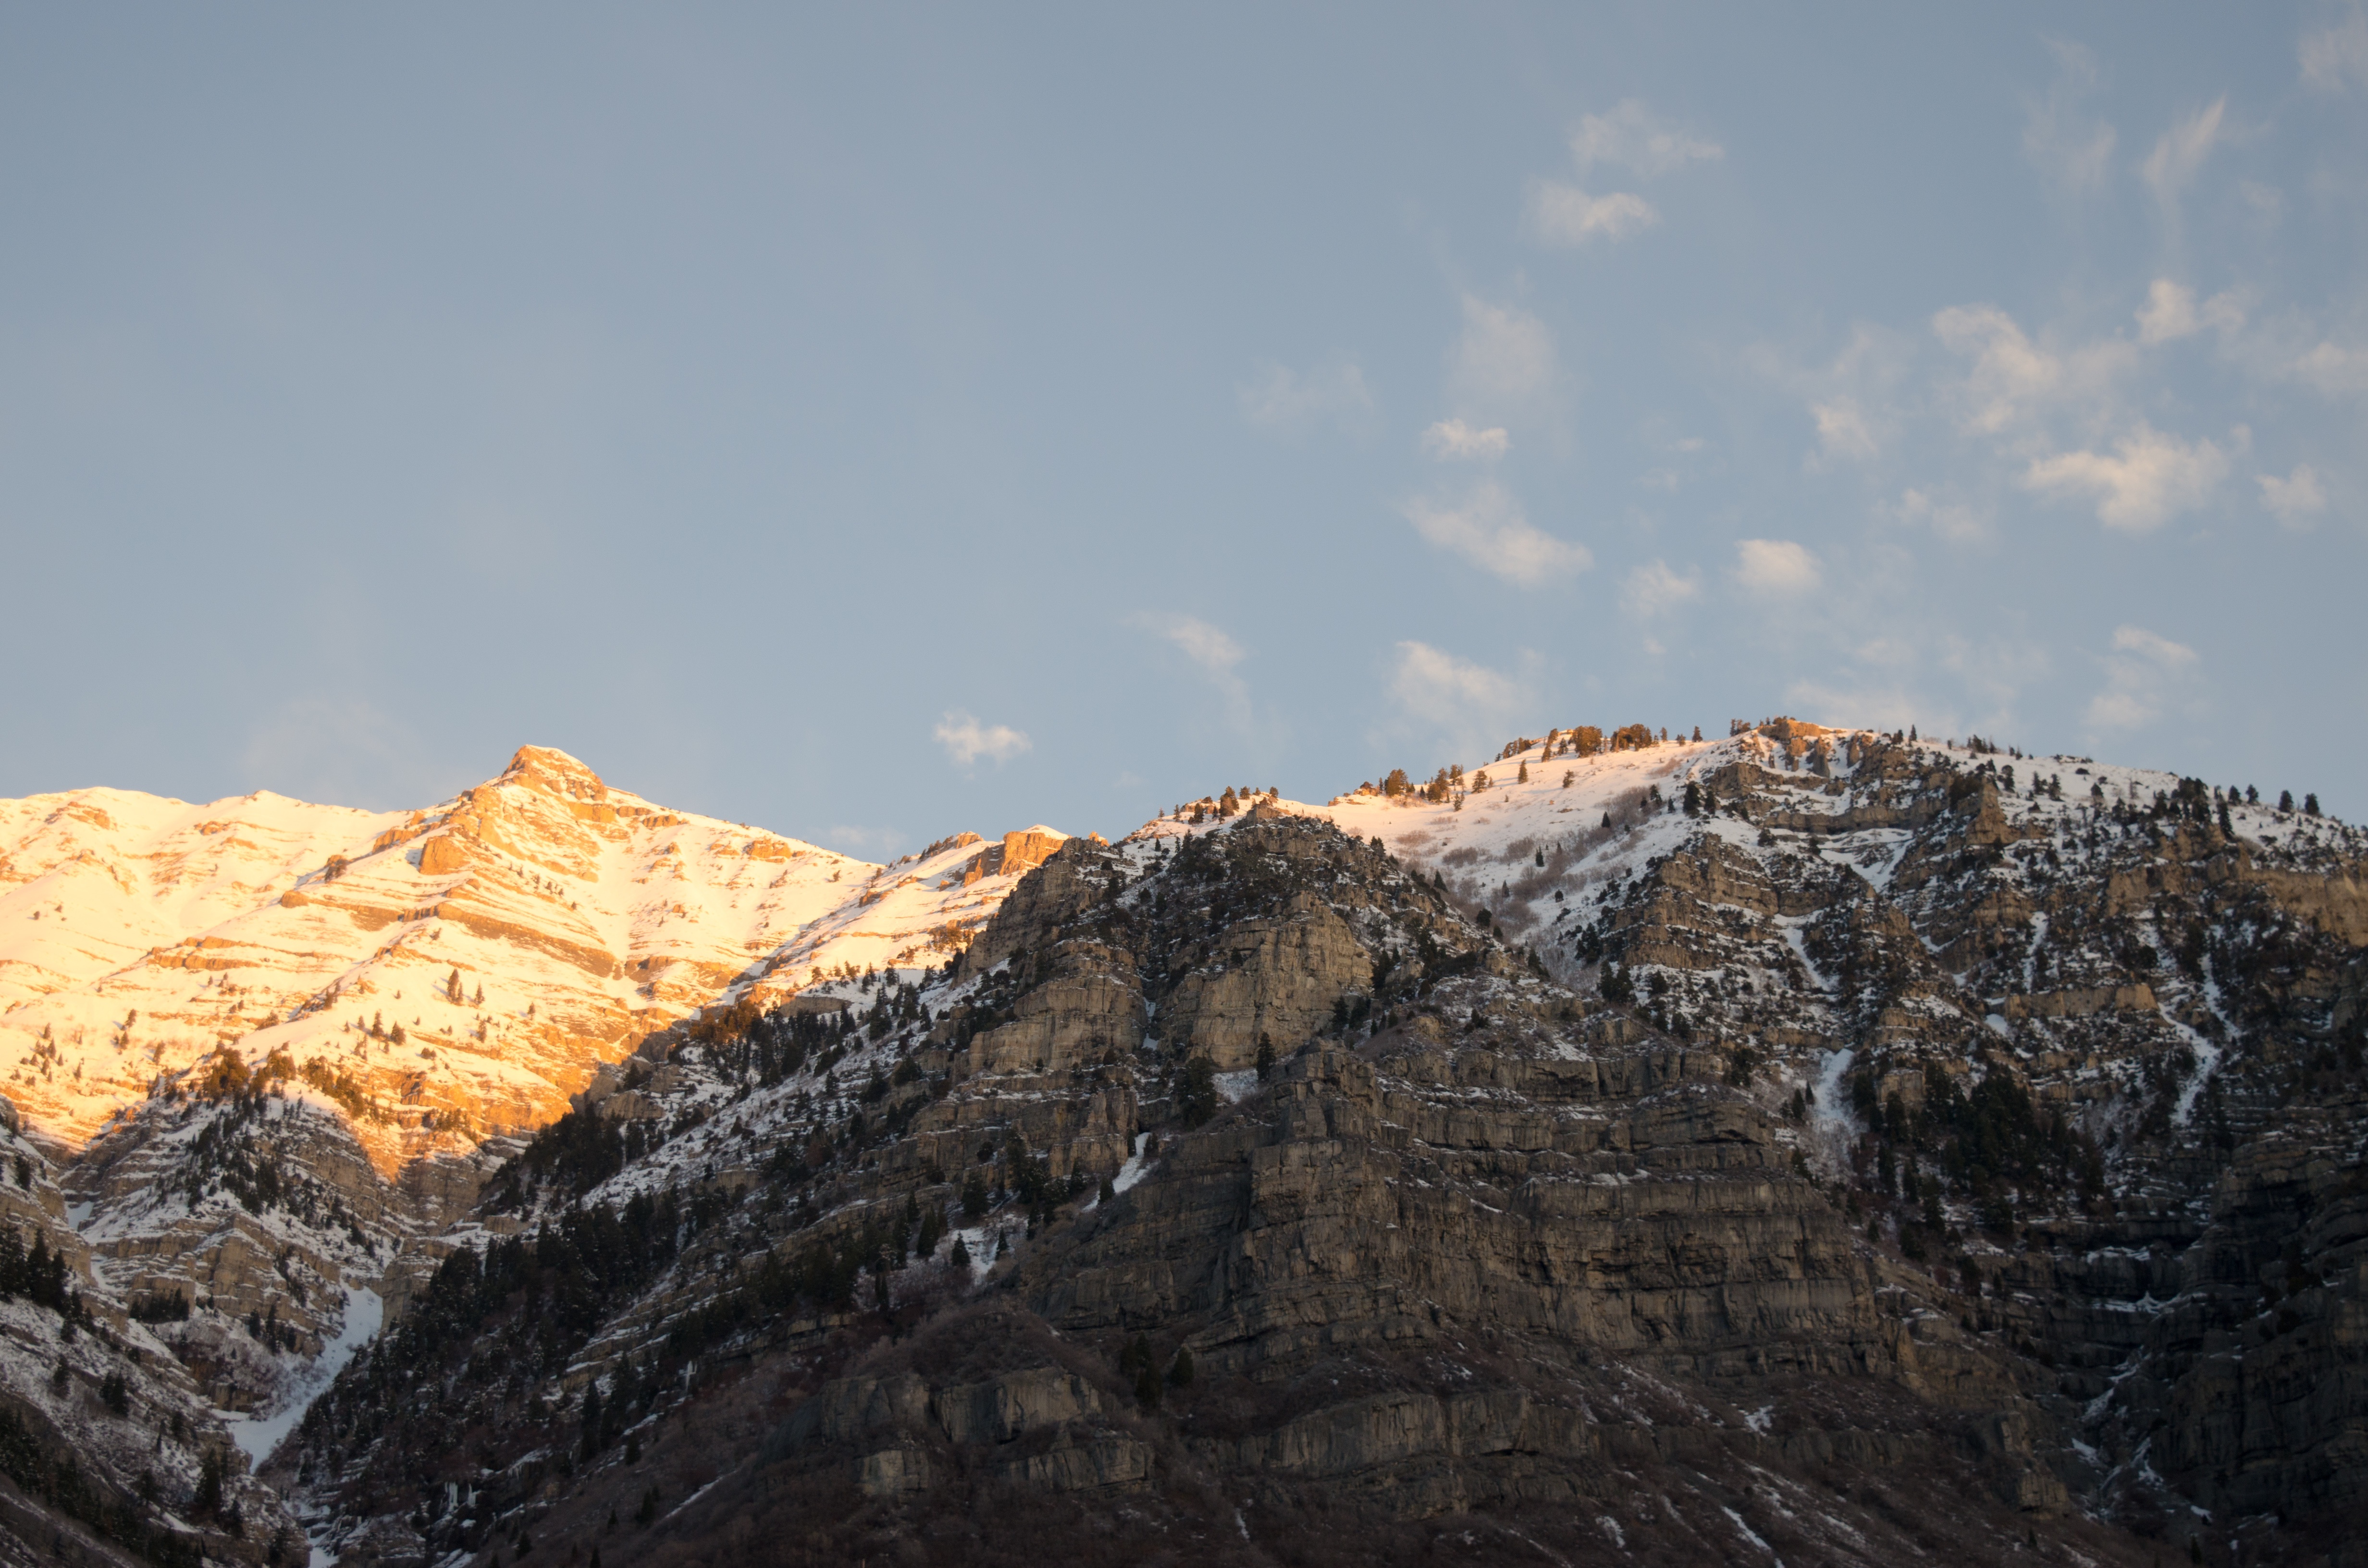
landscape, nature, rock, wilderness, mountain, snow, hill, mountain range, cliff, terrain, ridge, summit, geology, badlands, plateau, landform, geographical feature, mountainous landforms